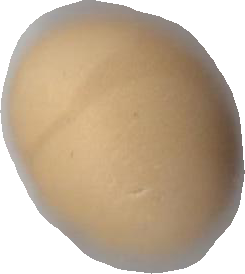
Variety: Dega